Xinran

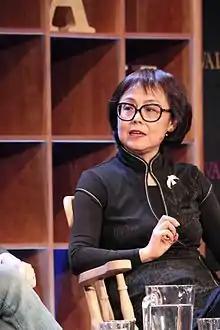
Xinran in 2016

Xuē Xīnrán (pen name "Xinran", born in Beijing in 1958) is a British-Chinese journalist, author, speaker, and advocate for women's issues.